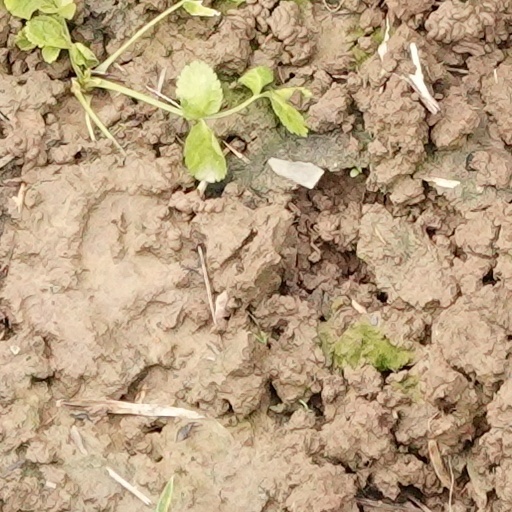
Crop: wheat